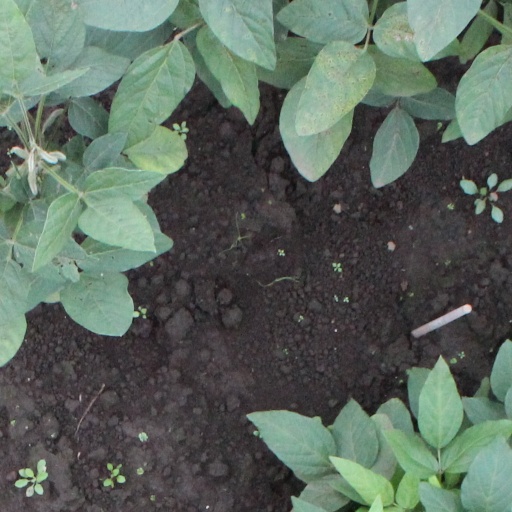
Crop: soybean